Department of Piura

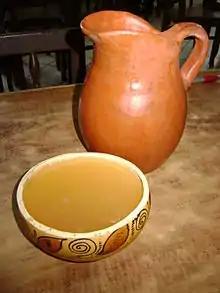
Clarito served in a bowl known as "poto". Catacaos, Peru.

Local "Piuranos" have a different accent from their neighbours at both sides since: they tend elongate their syllables in a similar ways to northern Mexicans. "Piuranos" have their own proud slang. Locals for example, call themselves "Churres" (popular term used for a young Piuran or northern person).